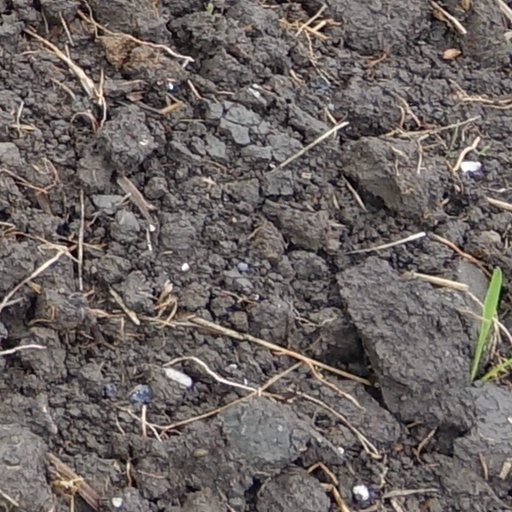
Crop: wheat